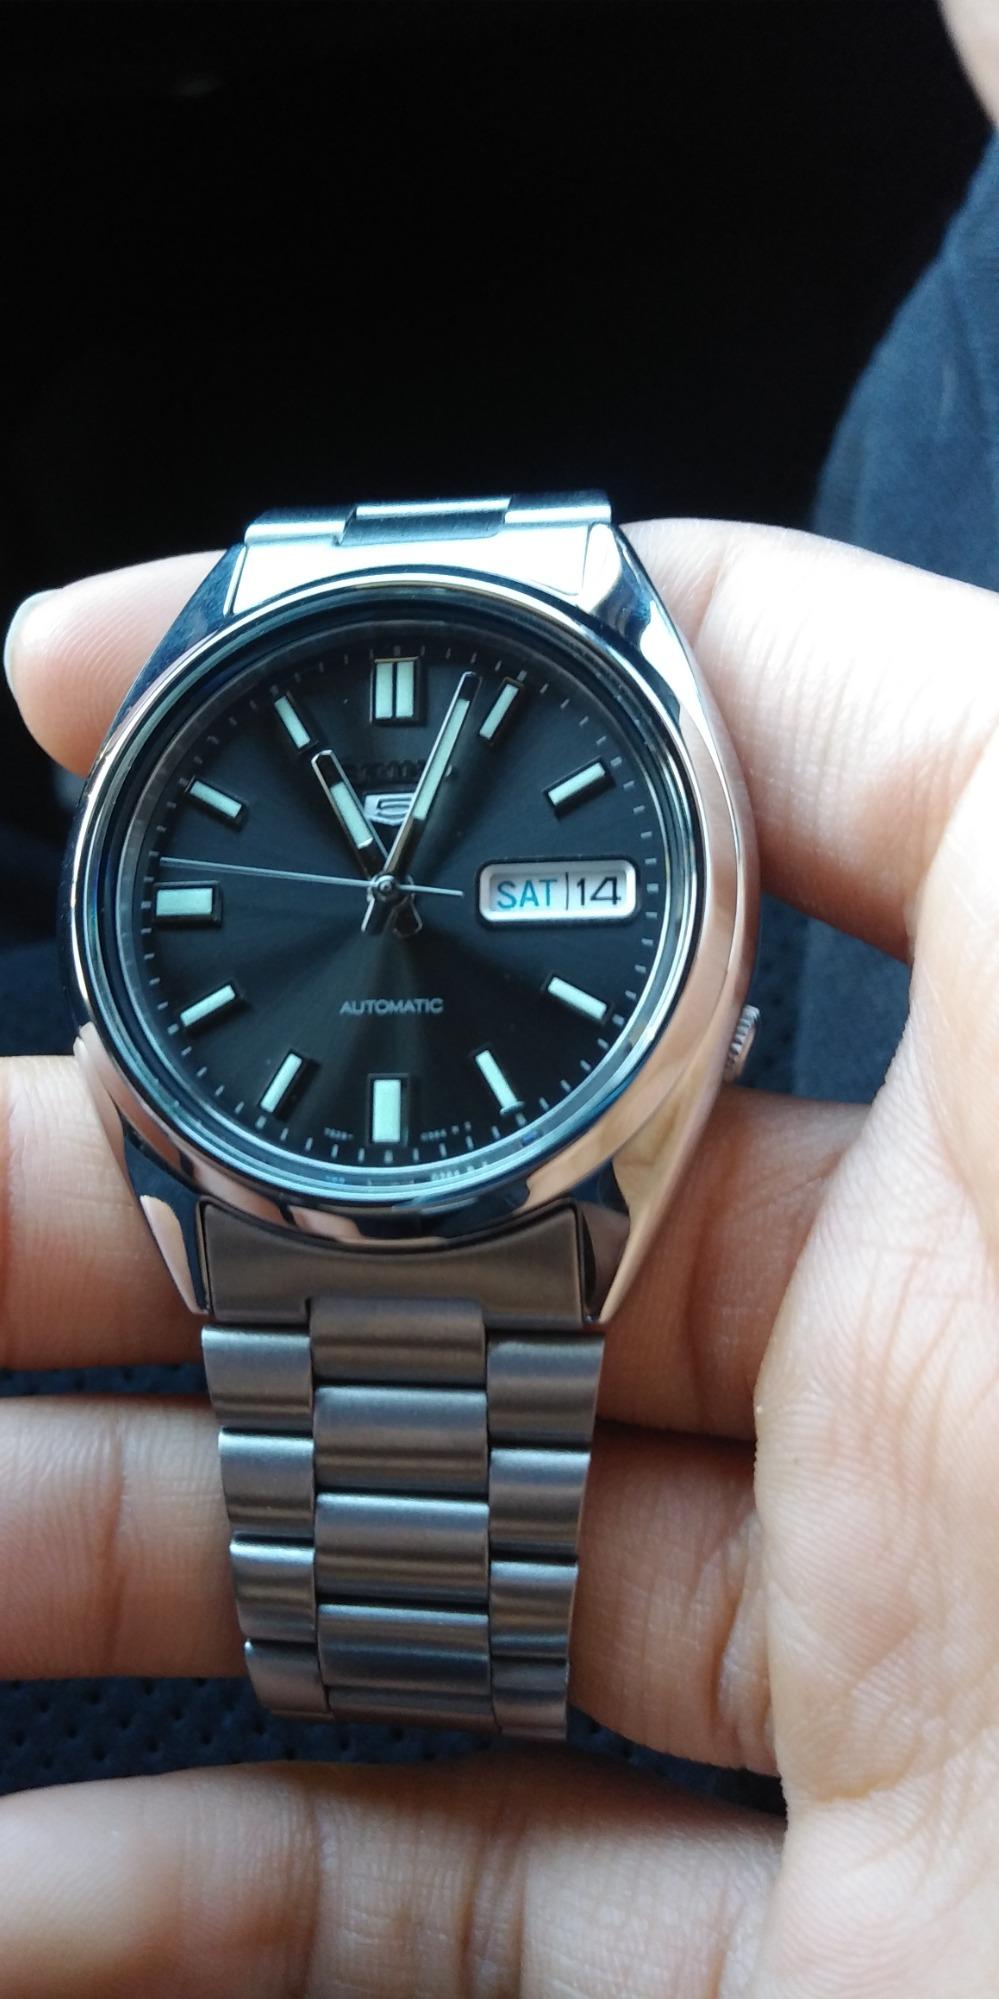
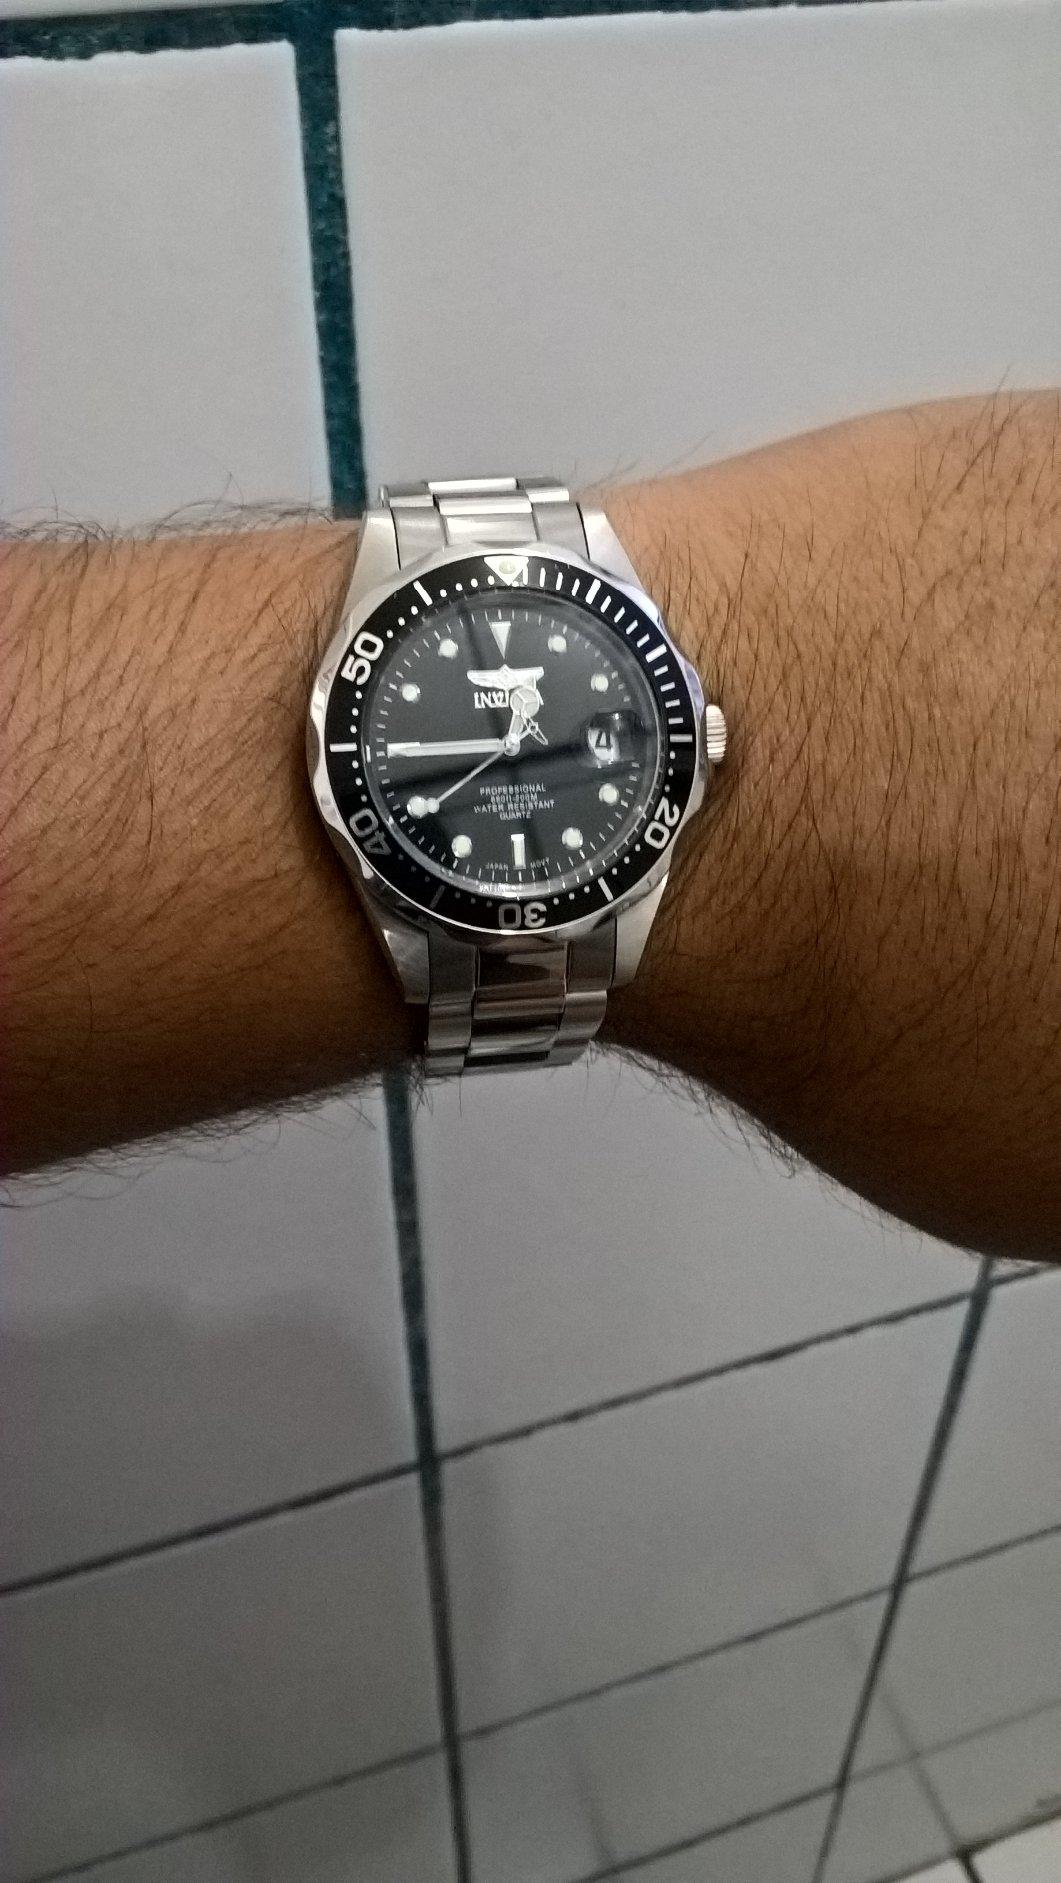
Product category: accessories_watch
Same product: no